Slime (band)

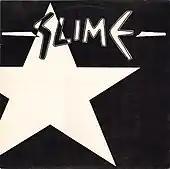
Slime's first album, "Slime I" (1981)

Michael "Elf" Mayer and Sven "Eddie" Räther both attended high school at the Gymnasium Heidberg in the Hamburg district of Hamburg-Langenhorn. They discovered their love for punk rock through the Ramones' first album and decided to form a band. Mayer played guitar and Räther played bass, and the harbor worker Peter "Ball" Wodok played drums. The band's first vocalist was Thorsten "Scout" Kolle, a friend and classmate of Mayer and Räther. They first performed under the name "Slime 79 and the Sewer Army", although this was soon shortened to "Slime". The first song written by the band was "Polizei SA/SS", which compared the police to the SA and SS, a reaction to the police actions against anti-nuclear protests. Slime's first performance was in the youth center Kiwittsmoor, appearing with the band "The Kreislaufkollaps". The singer for the Kreislaufkollaps, Dirk Jora (artist name "Dicken" and later "Diggen"), was impressive and they asked him to replace Kolle as singer.